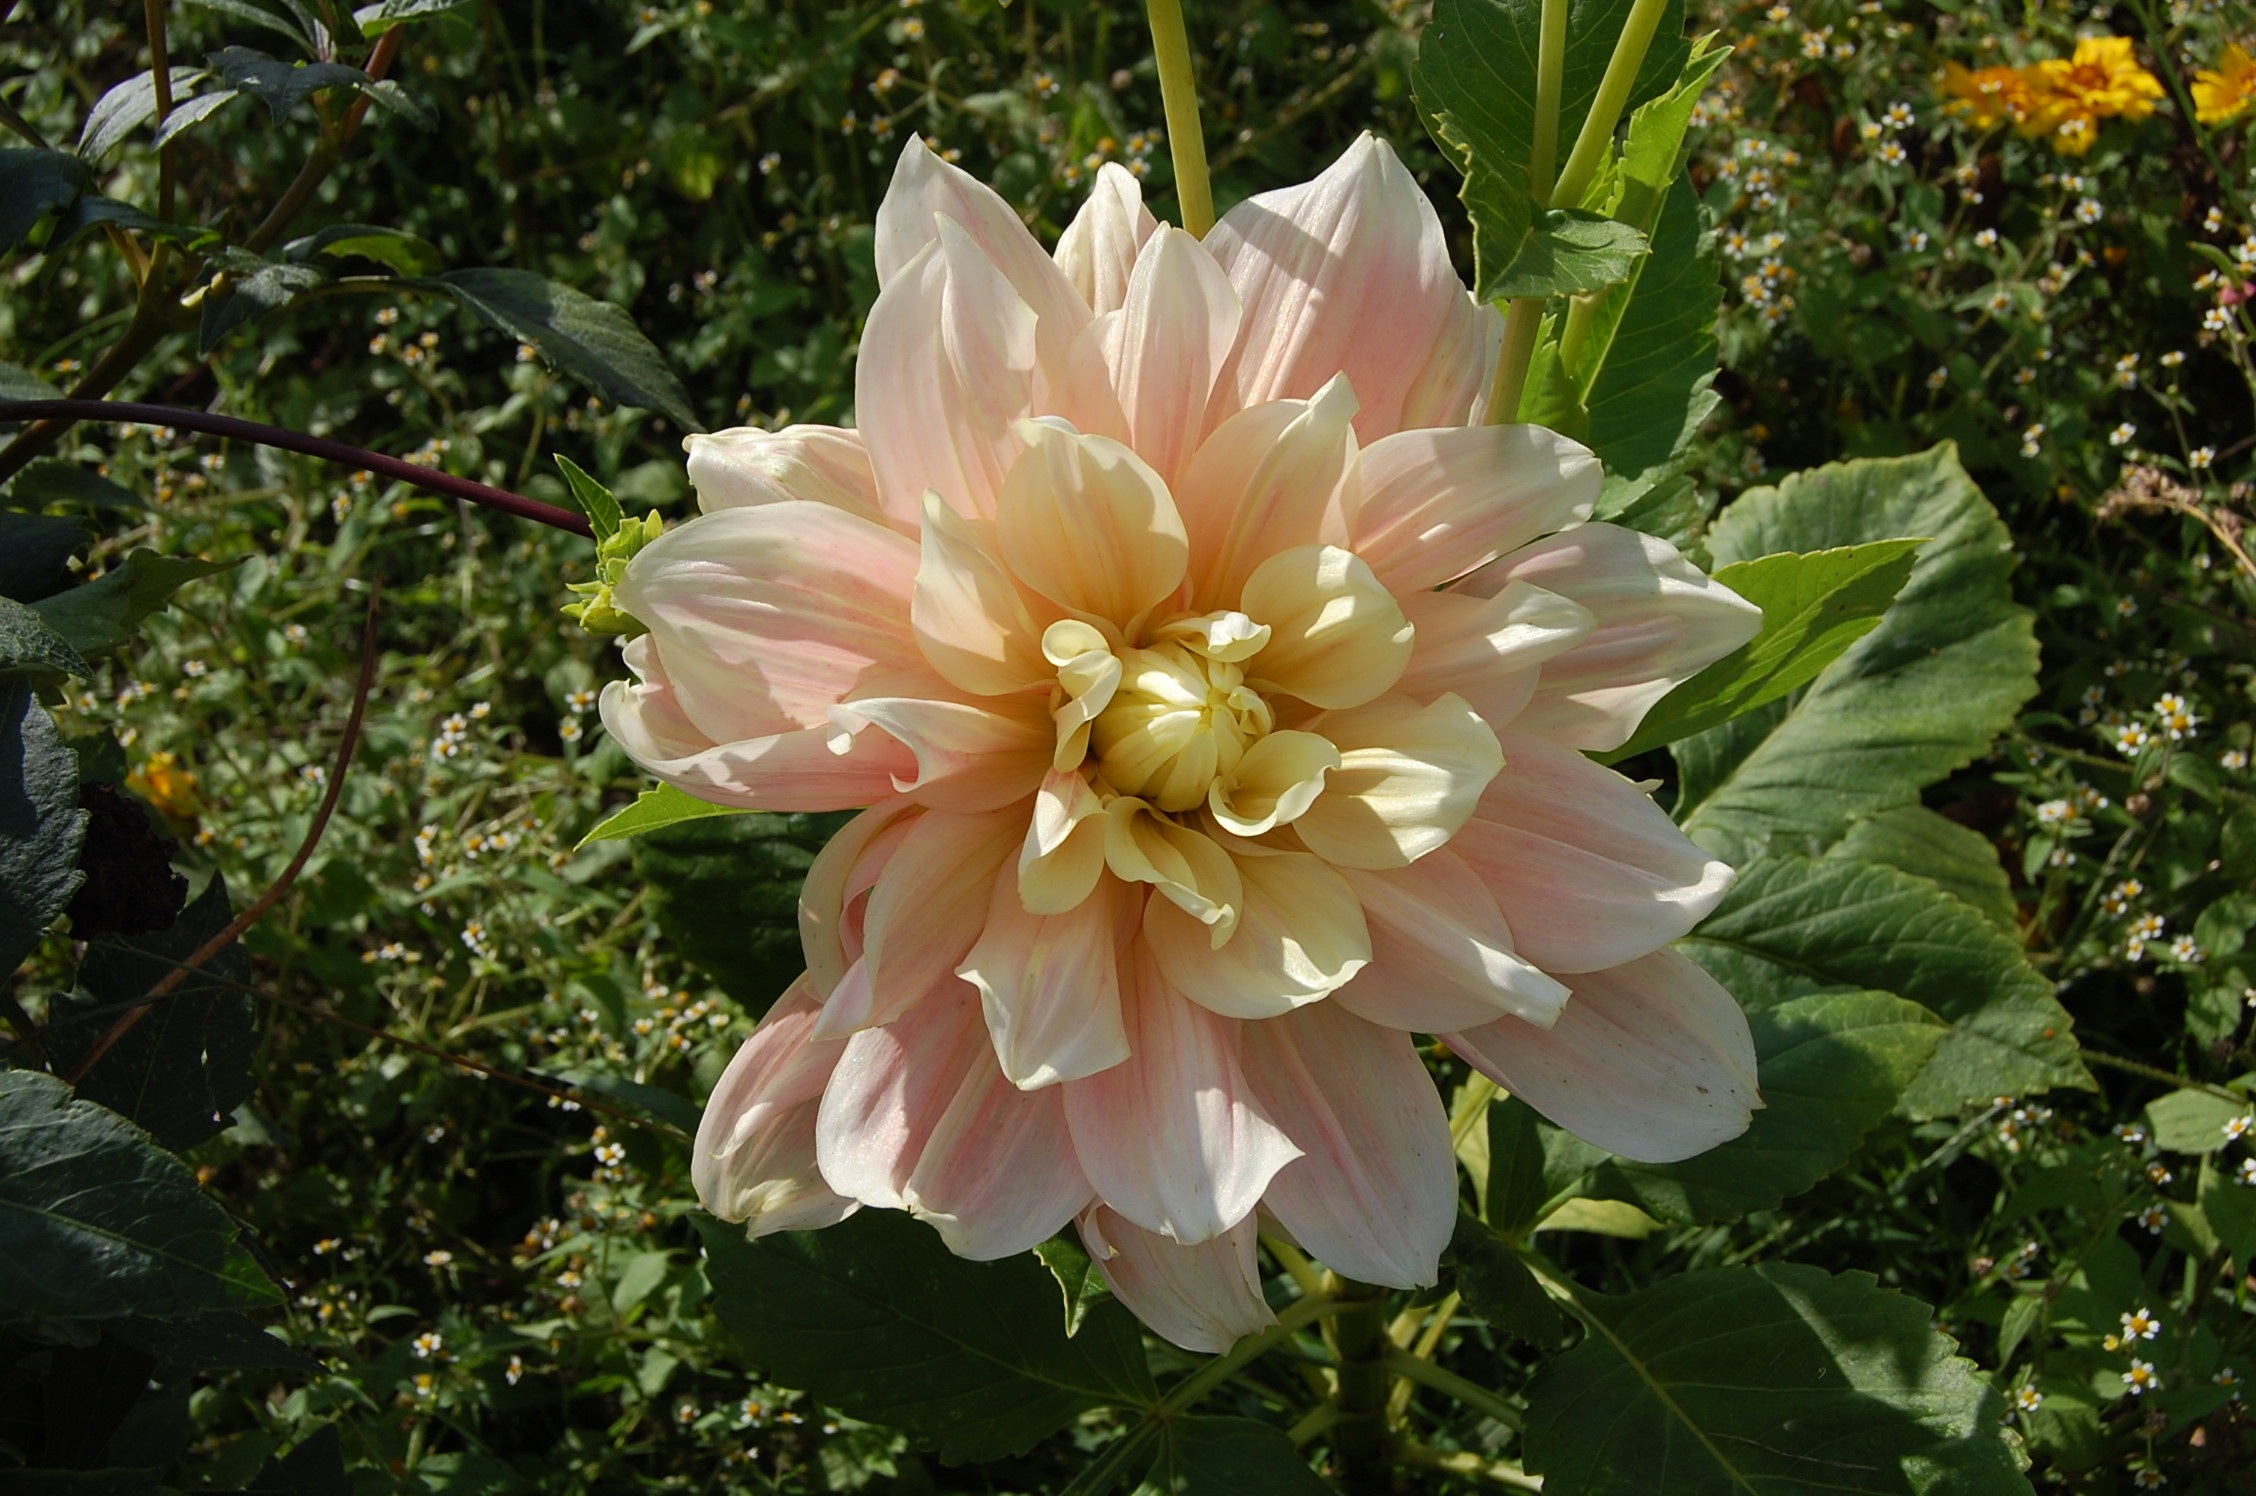
plant, white, flower, petal, bloom, summer, botany, yellow, garden, pink, flora, dahlia, nice, peony, flowering plant, daisy family, land plant